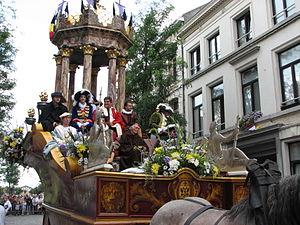
Le Char de la Ville dans le cortège de la Ducasse d'Ath, 2006
La ducasse d'Ath est une tradition populaire de la ville d'Ath, dans le Hainaut, en Belgique. Remontant au Moyen Âge, elle s’est enrichie au fil du temps, pour devenir une fête très appréciée qui dure plusieurs jours, caractérisée par la présence de géants processionnels, de chars décoratifs et de groupes historiques.